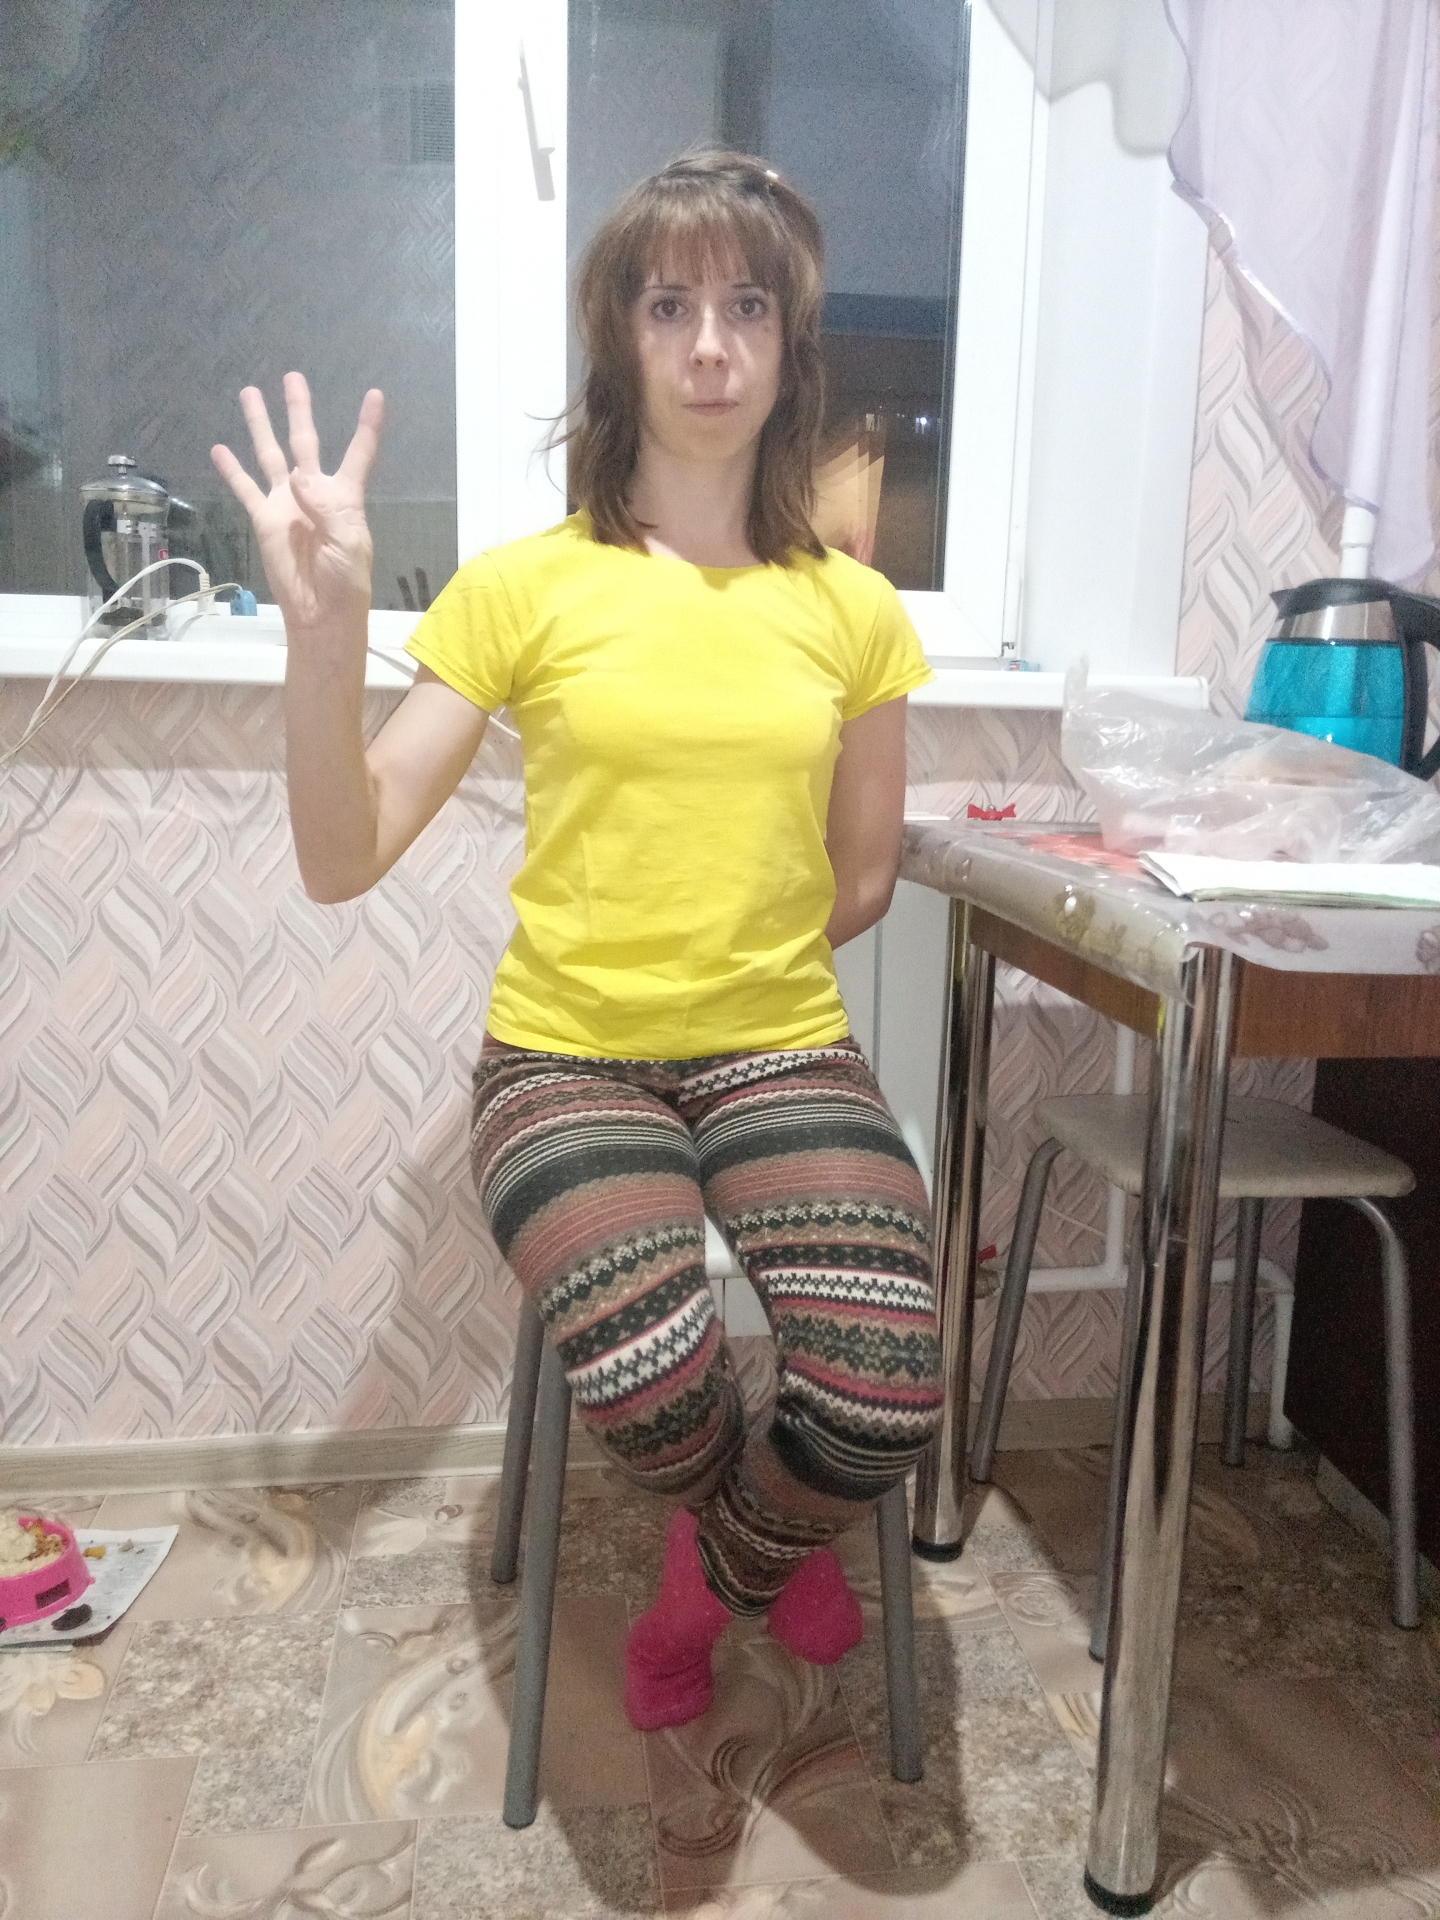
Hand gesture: four